Newark Transit Hub

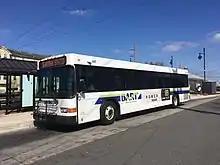
DART First State bus 447 at the Newark Transit Hub on the Route 6 line

There are five local bus routes operated by DART First State that connect the Newark Transit Hub to points in New Castle County. The Route 6 bus connects the transit hub to the Wilmington train station in Wilmington via Delaware Route 2. The Route 33 bus connects the transit hub with the Christiana Mall and downtown Wilmington. The Route 46 bus connects the transit hub to Glasgow and Middletown. The Route 53 bus connects the Newark Transit Hub to the DMV in Delaware City. The Route 55 bus links the transit hub with the Christiana Mall via Old Baltimore Pike. Cecil Transit's Route 4, which runs along a loop route providing service to and from Elkton, Maryland, also serves the Newark Transit Hub.